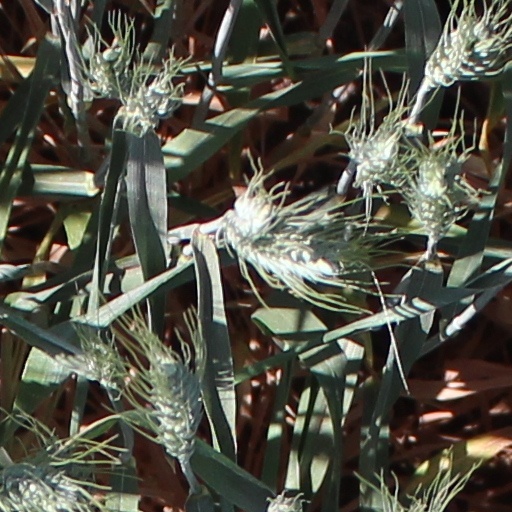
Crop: wheat